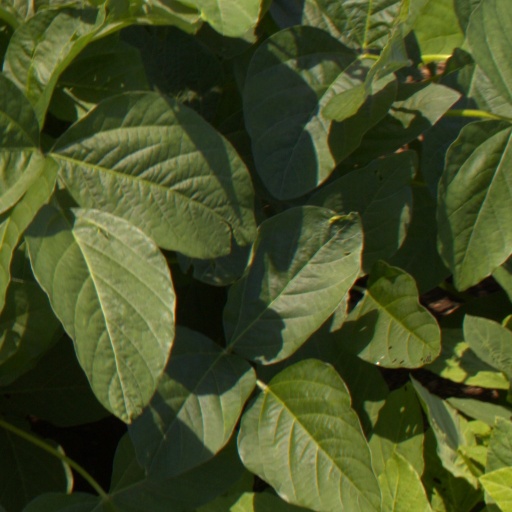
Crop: soybean